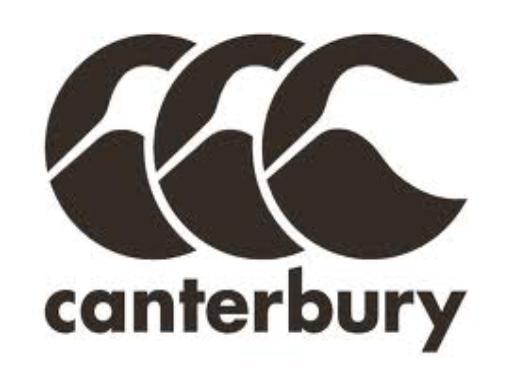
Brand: Canterbury
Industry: Clothes